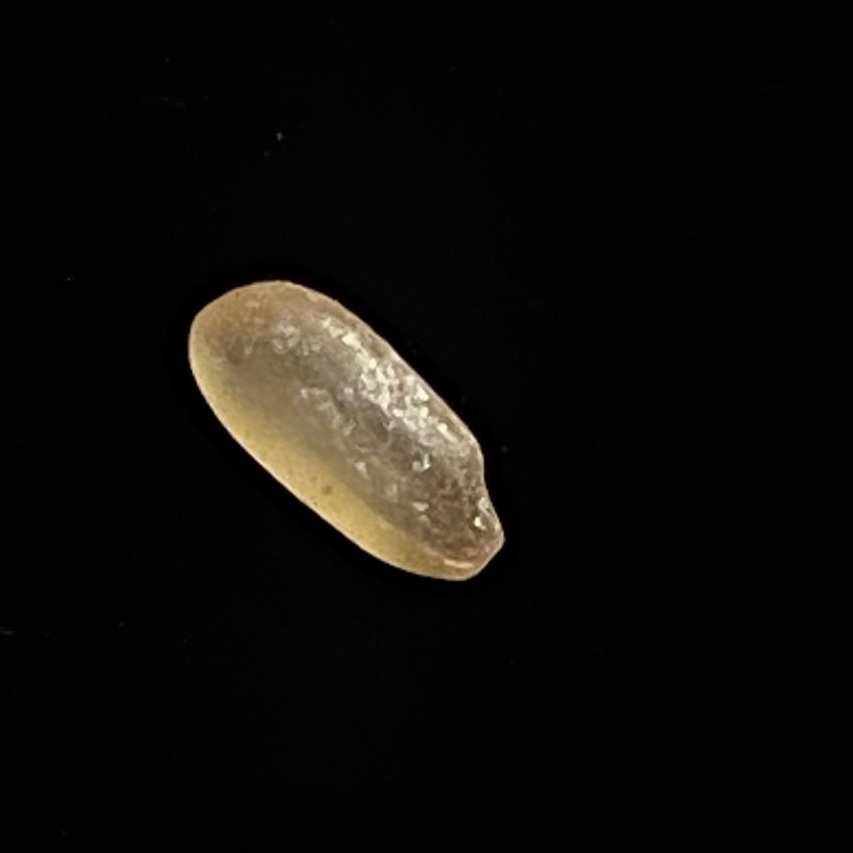
Rice variety: Paijam